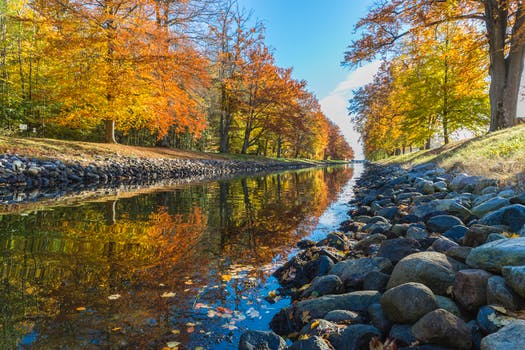
Label: No Watermark